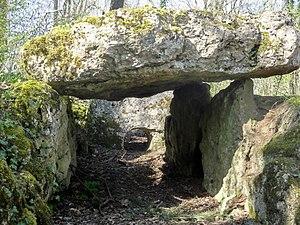
Dolmen de la Pierre aux Fées.